List of birds of New Hampshire

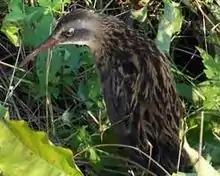
Virginia rail

Rallidae is a large family of small to medium-sized birds which includes the rails, crakes, coots, and gallinules. The most typical family members occupy dense vegetation in damp environments near lakes, swamps, or rivers. In general they are shy and secretive birds, making them difficult to observe. Most species have strong legs and long toes which are well adapted to soft uneven surfaces. They tend to have short, rounded wings and to be weak fliers. Nine species have been recorded in New Hampshire.